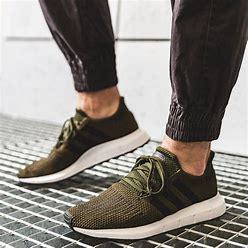
Brand: Adidas
Model: Swift Run